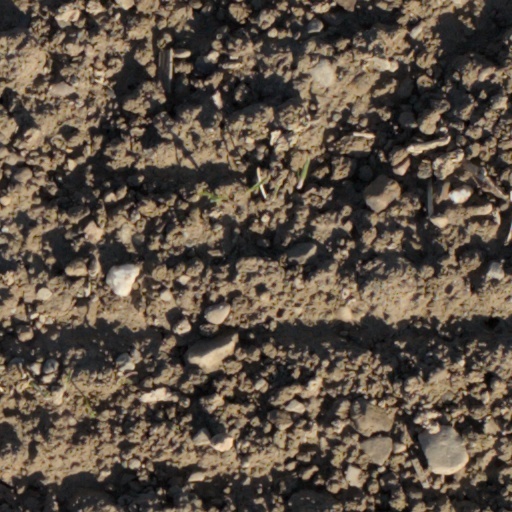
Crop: wheat